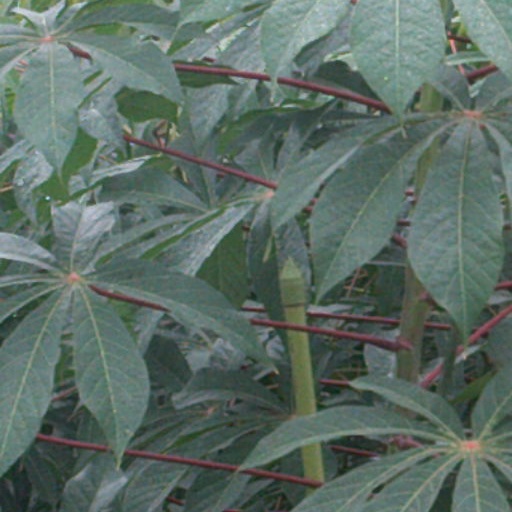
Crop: cassava